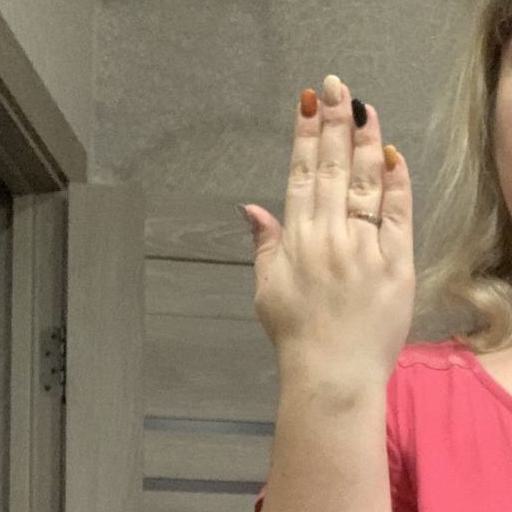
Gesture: stop_inverted